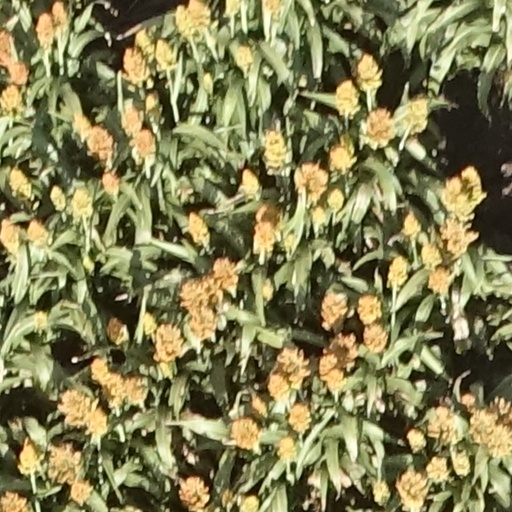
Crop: sorghum